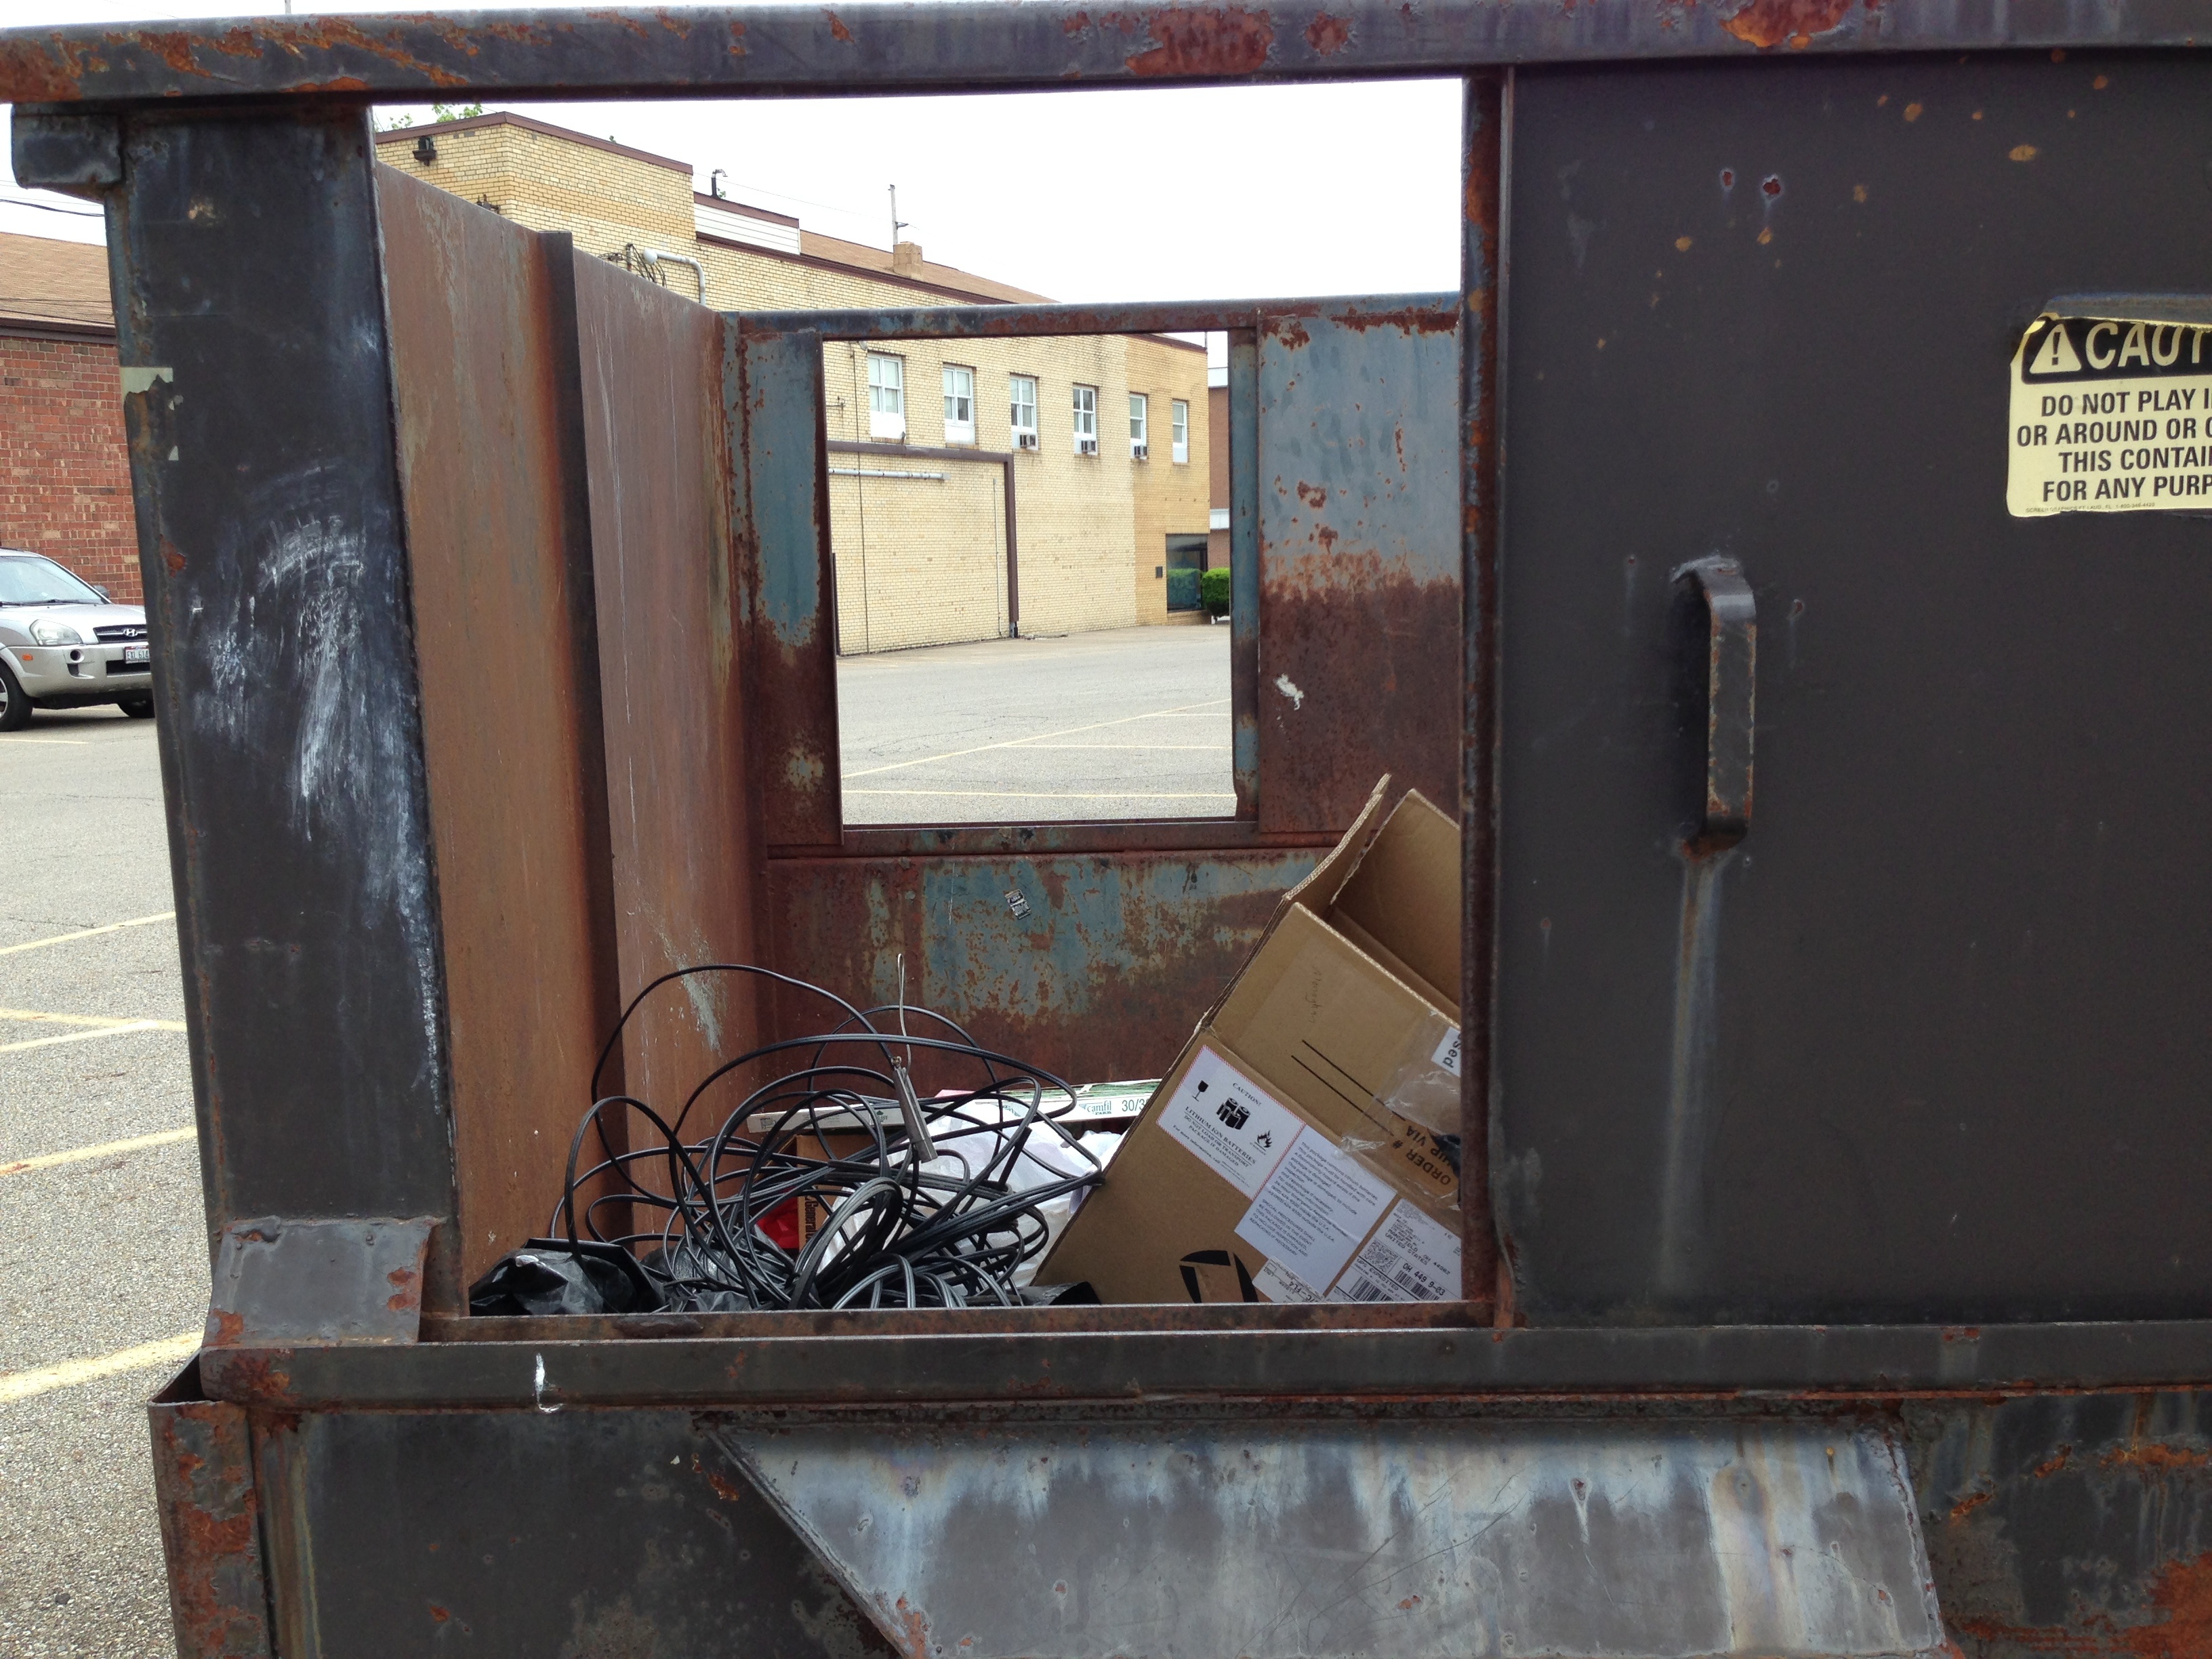
wood, transport, vehicle, machine, raildog, machine tool